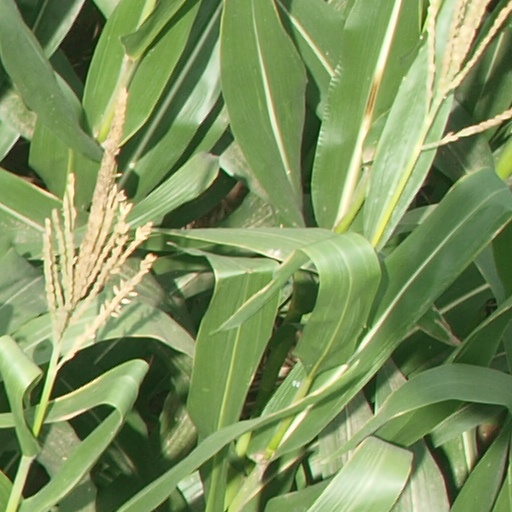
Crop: maize; corn